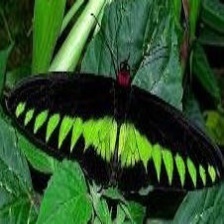
Species: BROOKES BIRDWING